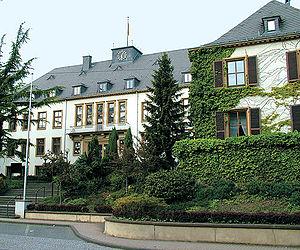
Bous est une commune en Sarre.